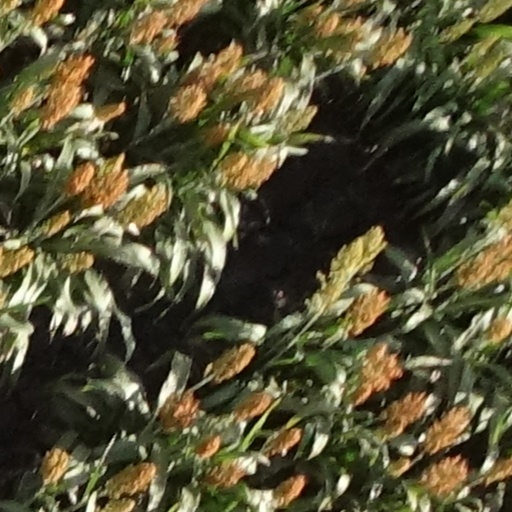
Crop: sorghum